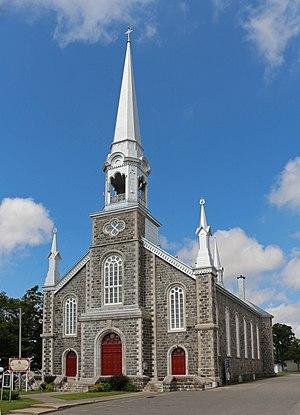
Église Saint-Gervais et Saint-Protais, Saint-Gervais, Québec, Canada